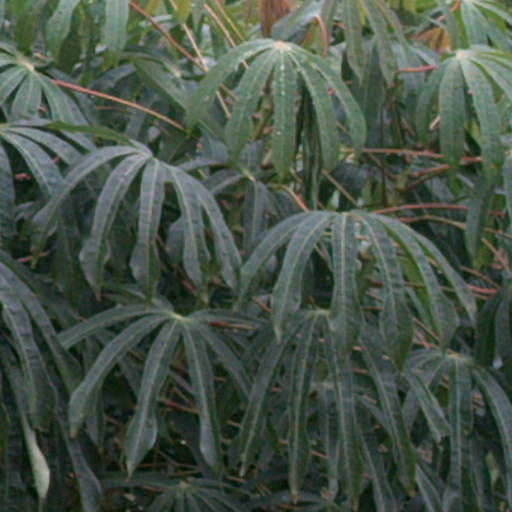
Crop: cassava